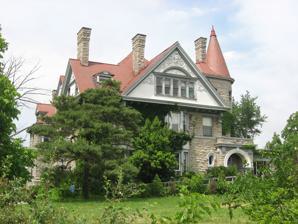
Building: A. E. Burckhardt House
Country: United States of America
Year built: 1887
Historic house in Ohio, United States United States historic place A. E. Burckhardt House U.S. National Register of Historic Places Front of the house Show map of Ohio Show map of the United States Location 400 Forest Ave., Cincinnati, Ohio Coordinates 39°8′48″N 84°29′58″W / 39.14667°N 84.49944°W / 39.14667; -84.49944 Area less than one acre Built 1887 Architect Hannaford, Samuel, & Sons Architectural style Late Victorian MPS Samuel Hannaford and Sons TR in Hamilton County NRHP reference No. 80003038 Added to NRHP March 3, 1980 A. E. Burckhardt House is a registered historic building in Cincinnati, Ohio , United States, that was listed in the National Register on March 3, 1980.  It was designed by Samuel Hannaford . It was home of Bavarian -born furrier Adam Edward Burkhardt, who established his company in Cincinnati in 1866. The Burkhardt House was demolished in October 2022 after a period of vacancy. Notes